Question: Please indicate a possible affordance area of the catch_frisbee that can be used for catching
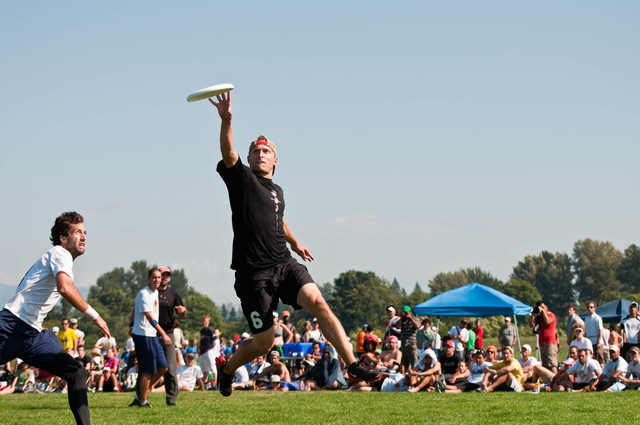
Answer: [183.5, 77.5, 242.5, 107.5]